Nilgiri Malabar Battalion

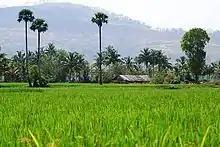
Paddy fields fringed with coconut palms at Palghat in the erstwhile district of Malabar

The name Malabar in Malayalam means the hill country.The first two syllables are almost certainly the ordinary Dravidian word "mala" (=hill, mountain) and "bar" is probably the Arabic word "barr" (=continent) or the Persian word "bar" (=country). Calicut was the headquarters of the British District of Malabar. The district of the Nilgiris (Nilgiris District) and the district of Malabar (Malabar District) were part of the Madras Presidency.